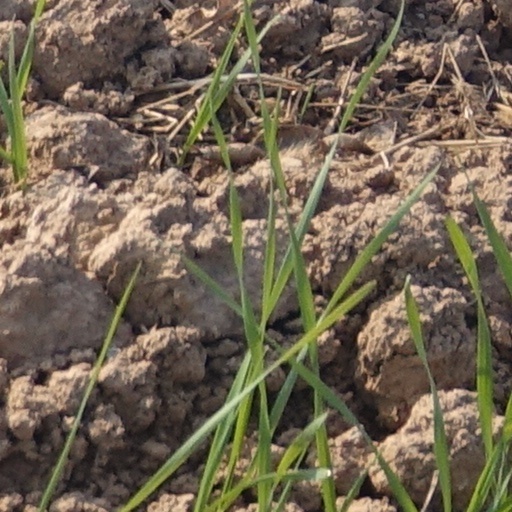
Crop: wheat